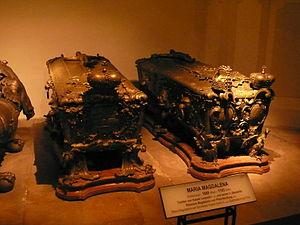
Autriche, Vienne, Église des Capucins, Crypte des Capucins Leopoldsgruft (Ezh. Maria Magdalena 1689 - 1743, Kaiserin Eleonora Magdalena von der Pfalz-Neuburg 1655 - 1720)
La crypte des Capucins à Vienne renferme les sépultures de la maison de Habsbourg depuis 1633, famille ayant régné sur le Saint-Empire romain germanique et sur l'Autriche ainsi que la Hongrie et la Bohême.